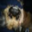
Label: dog